Peggy Spencer

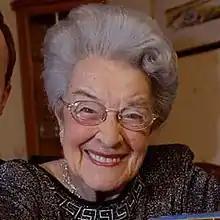

Margaret Ann Spencer MBE (née Hull; 24 September 1920 – 25 May 2016) was a British professional ballroom dancer, choreographer, competition adjudicator, and organiser.